Emblem of the Turkmen Soviet Socialist Republic

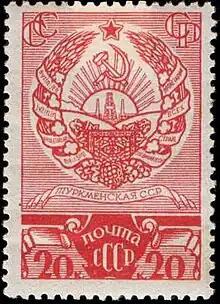
Emblem of the Turkmen SSR on a 1937 postage stamp

At the end of 1936, according to the draft of the new Constitution, the state emblem consisted of an image of a golden sickle and a hammer, a red star against the background of the rising sun, framed with a wreath of blossoming cotton and ears, and a red ribbon with the inscription: "Workers of all countries, unite!" - in Turkmen and Russian. The author of the project was the artist Alexander Pavlovich Vladychuk.